CKCO-DT

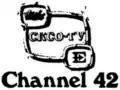
CKCO-TV logo from 1977, indicating the Sarnia channel 42 transmitter

In addition to the Baden tower, CKCO was served in the Sarnia area by rebroadcaster CKCO-TV-3, on UHF channel 42. This transmitter, actually located at Oil Springs, was established on May 16, 1975, and commenced broadcasts on November 5 of that year. The station was available over-the-air and on cable in extreme eastern and southeastern Michigan in such towns as Port Huron and St. Clair Shores, and appeared in Detroit-area television listings. The station targeted Sarnia, Chatham, and most of Lambton and Kent counties. CKCO continues to be carried in these areas, along with Windsor and Essex County on Cogeco Cable on channel 13 (SD only; HDTV is provided in these areas by sister station CFTO).